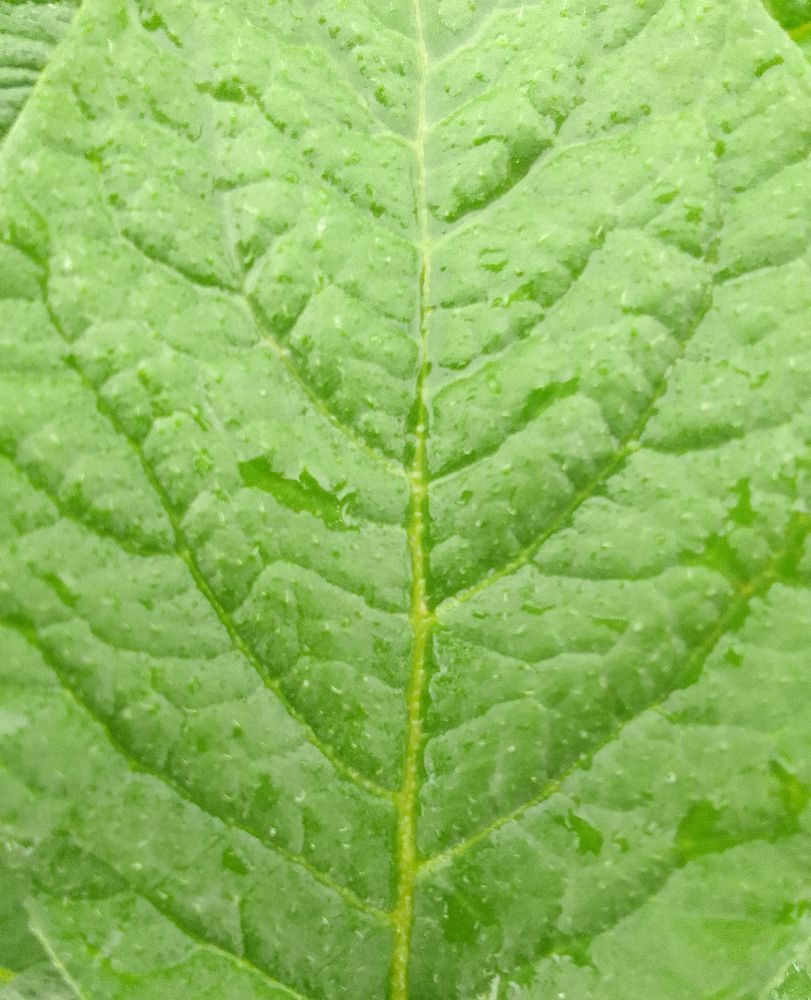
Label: Healthy